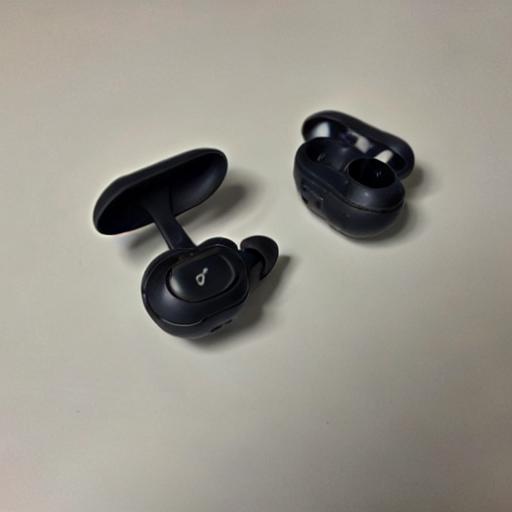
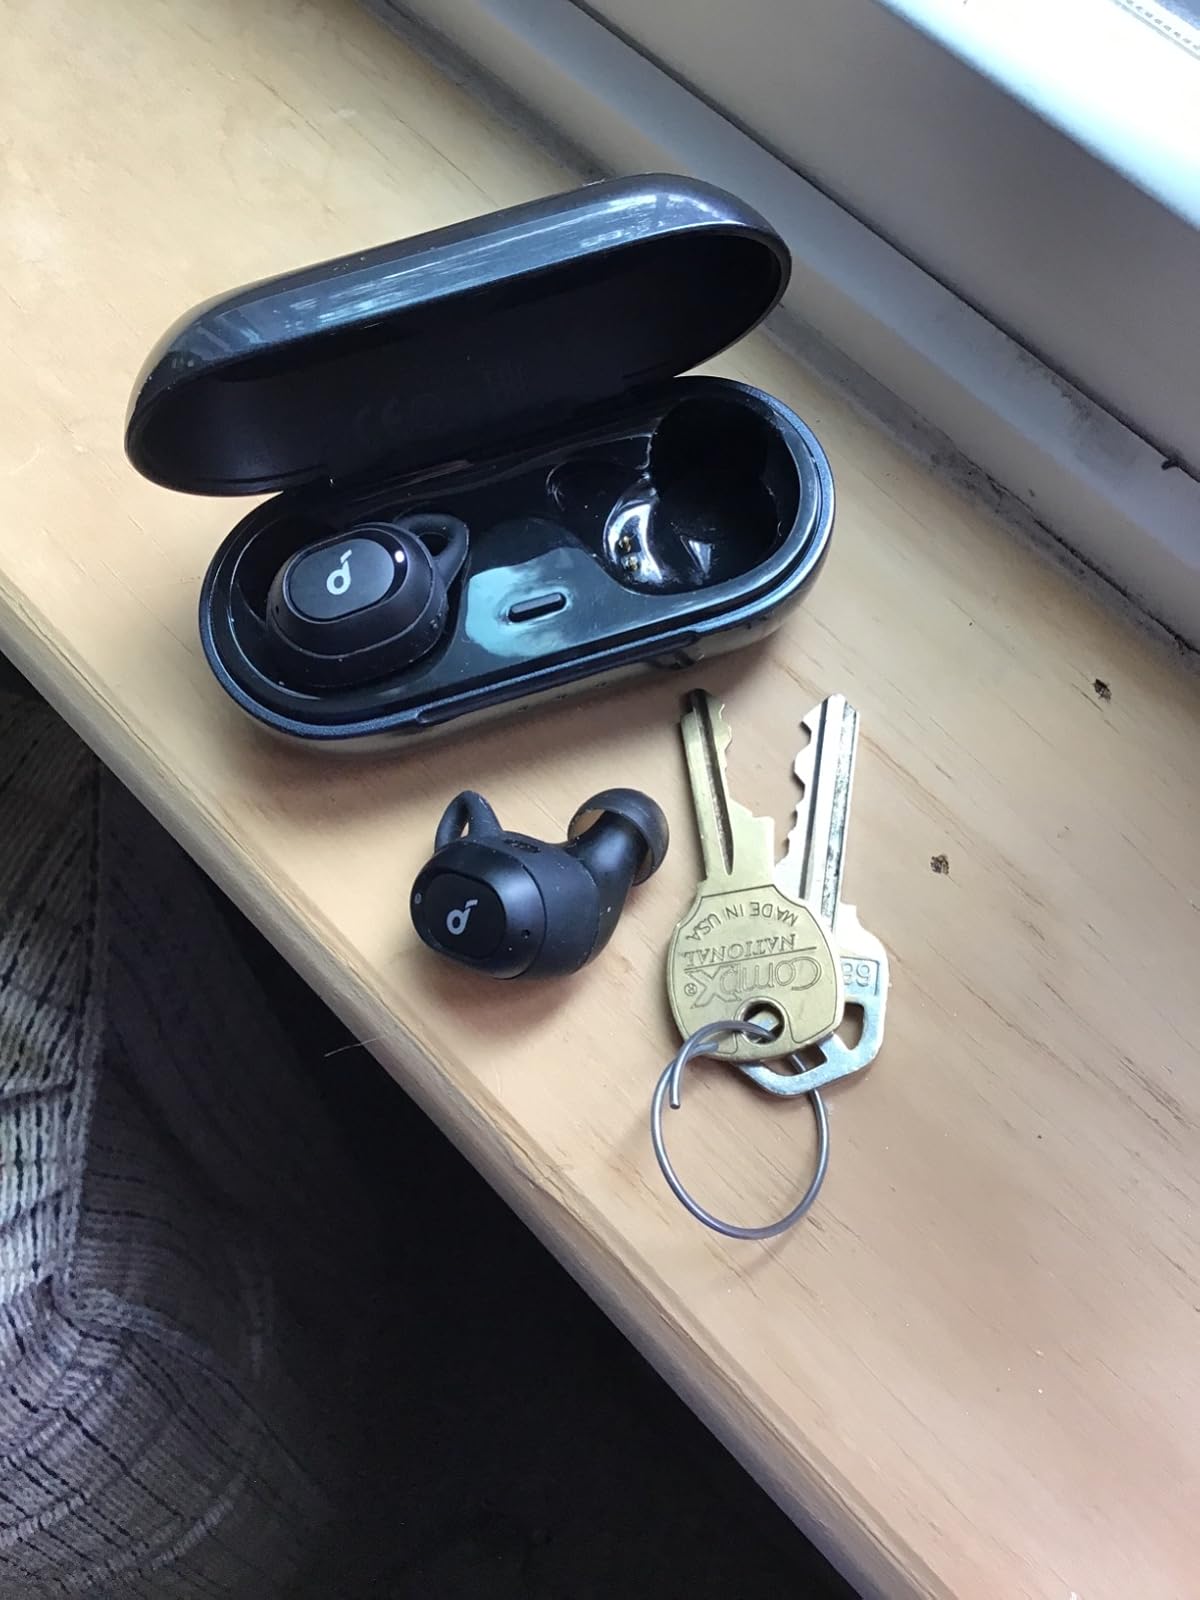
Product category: earbuds
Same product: no